Graphite

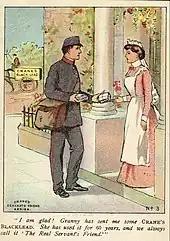
Advert for Crane's Black Lead, c. 1905

Historically, graphite was called black lead or plumbago. Plumbago was commonly used in its massive mineral form. Both of these names arise from confusion with the similar-appearing lead ores, particularly galena. The Latin word for lead, "plumbum", gave its name to the English term for this grey metallic-sheened mineral and even to the leadworts or plumbagos, plants with flowers that resemble this colour.